William Sterndale Bennett

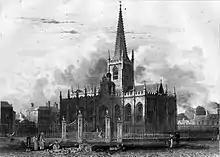
Sheffield Parish Church in 1819

Sir William Sterndale Bennett (13 April 18161 February 1875) was an English composer, pianist, conductor and music educator. At the age of ten Bennett was admitted to the London Royal Academy of Music (RAM), where he remained for ten years. By the age of twenty, he had begun to make a reputation as a concert pianist, and his compositions received high praise. Among those impressed by Bennett was the German composer Felix Mendelssohn, who invited him to Leipzig. There Bennett became friendly with Robert Schumann, who shared Mendelssohn's admiration for his compositions. Bennett spent three winters composing and performing in Leipzig.